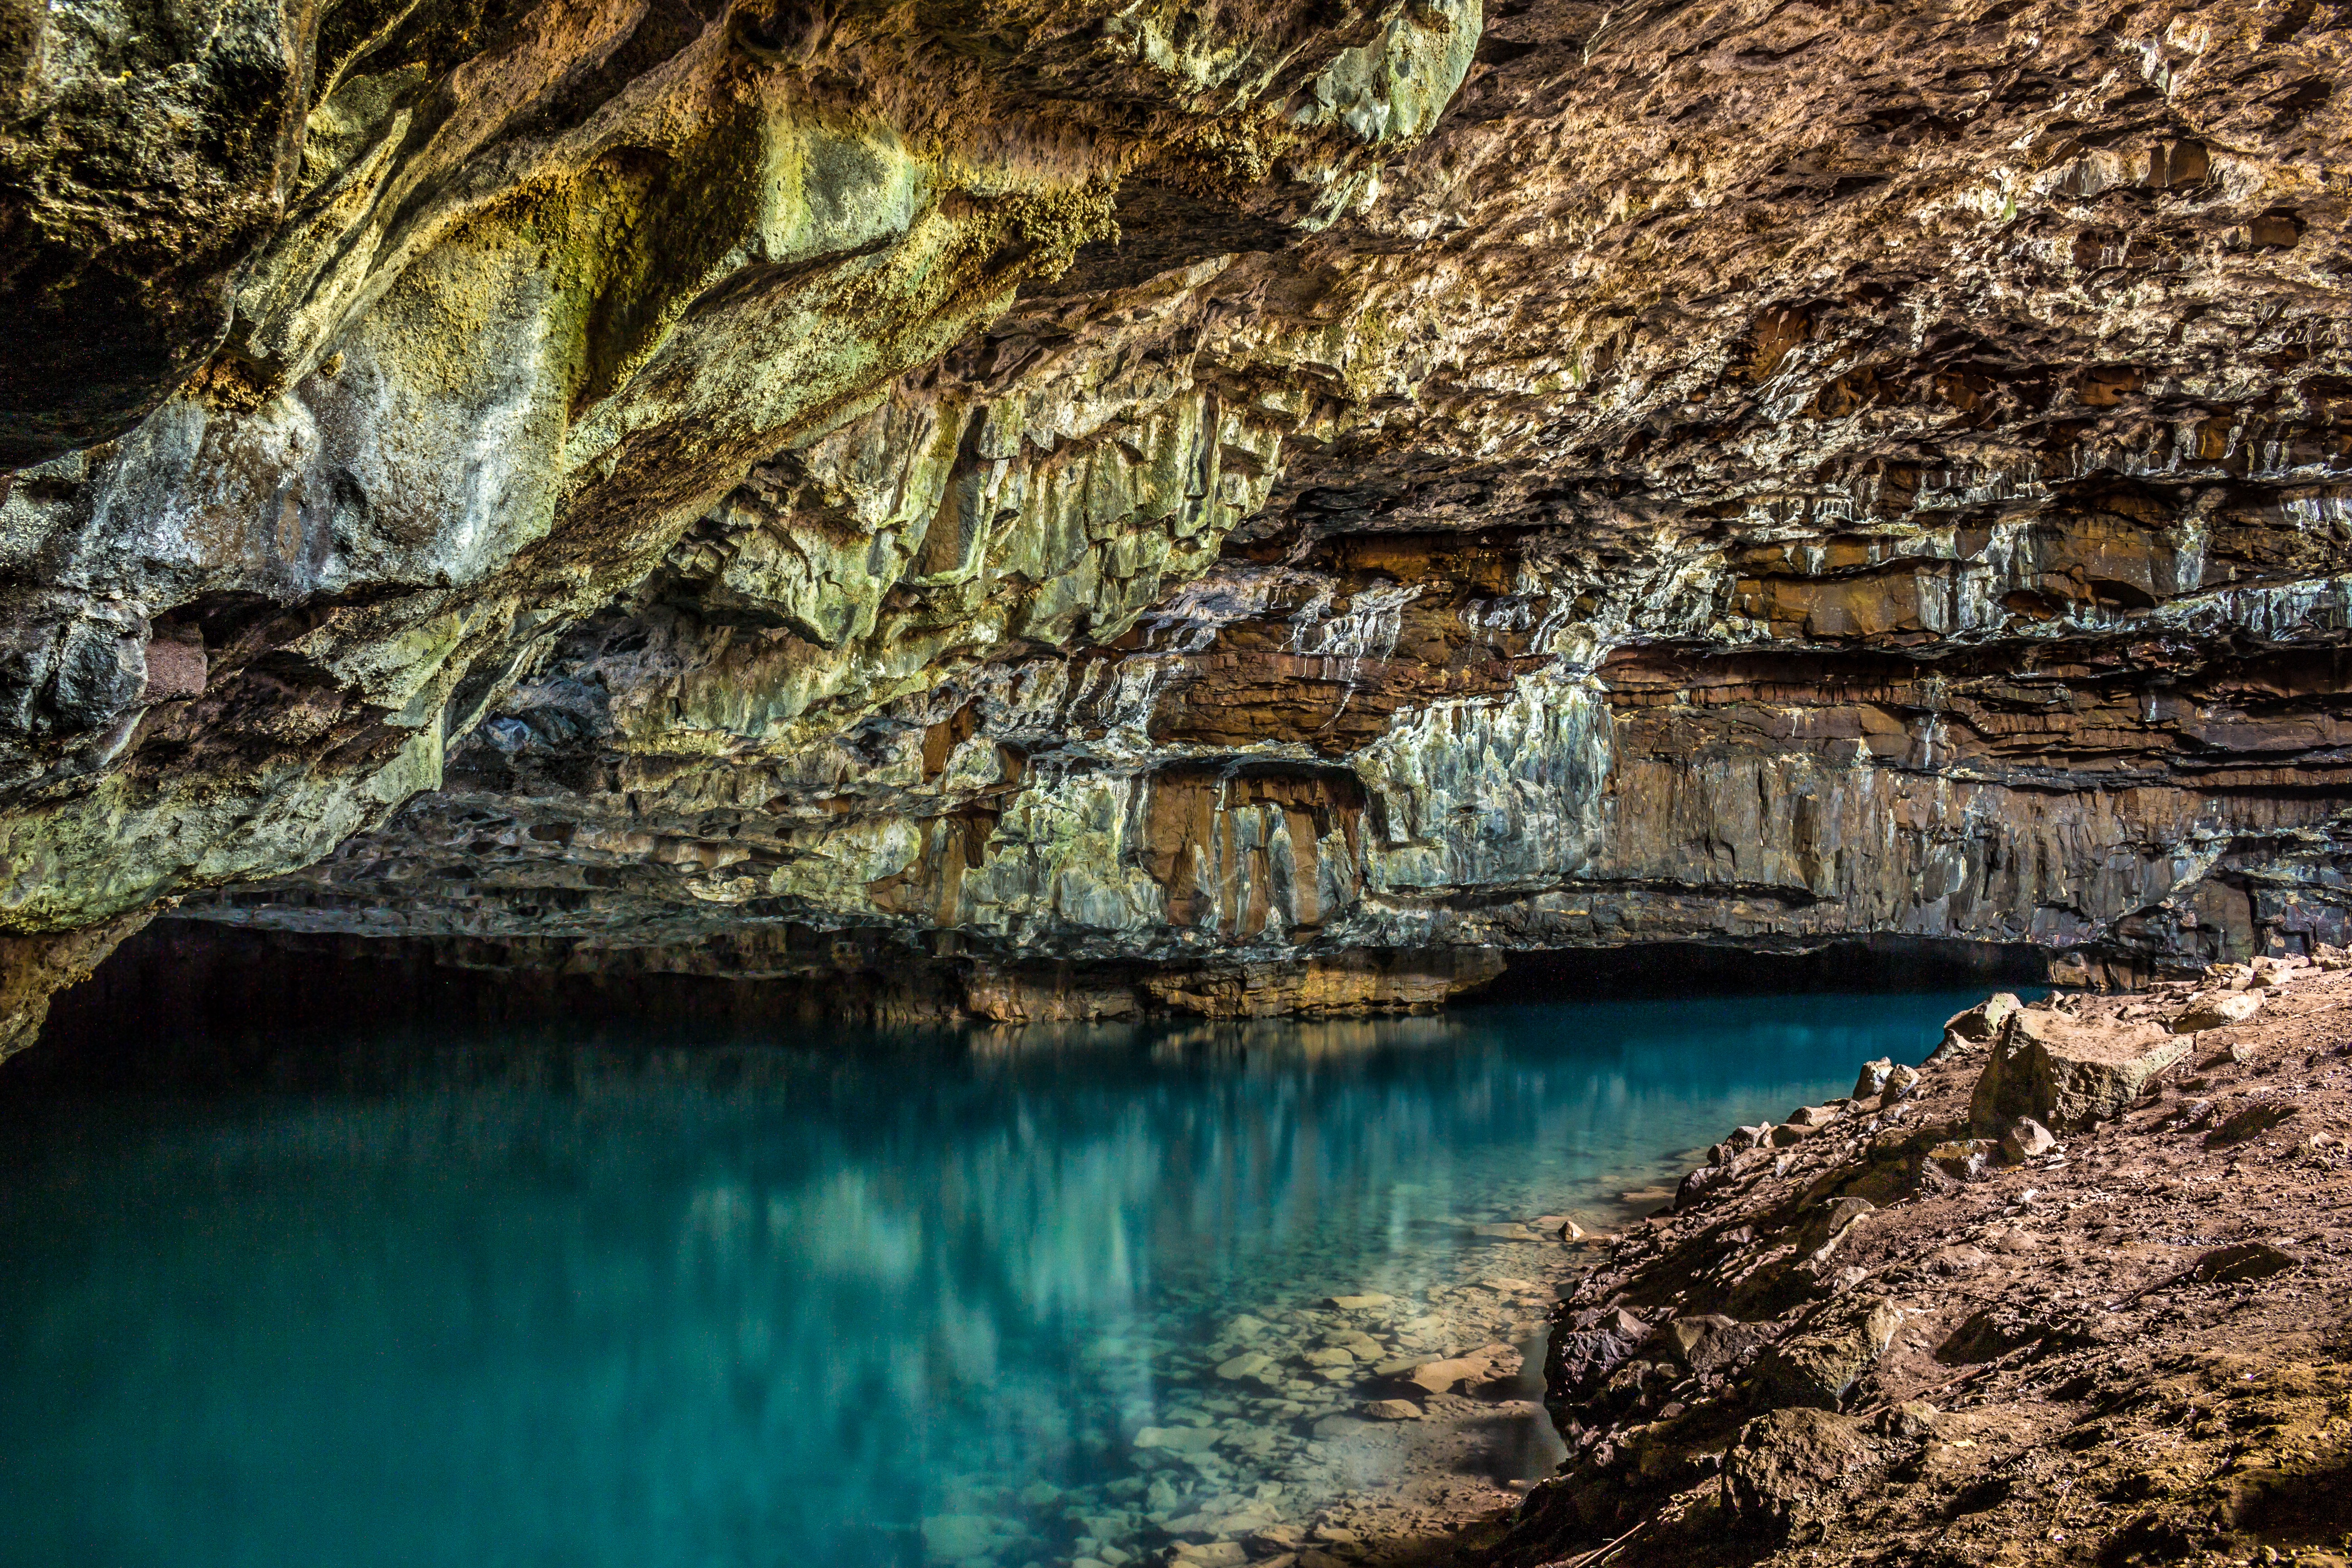
water, rock, formation, cliff, cave, terrain, grotto, geology, wadi, landform, sea cave, geographical feature